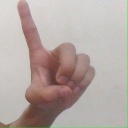
अक्षर: ड